Friedrich Horschelt (painter)

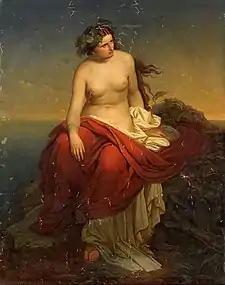
Ariadne on Naxos

Friedrich Horschelt (22 November 1824, Munich - 27 July 1881, Munich) was a German portrait painter.